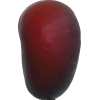
Label: nectarine_flat